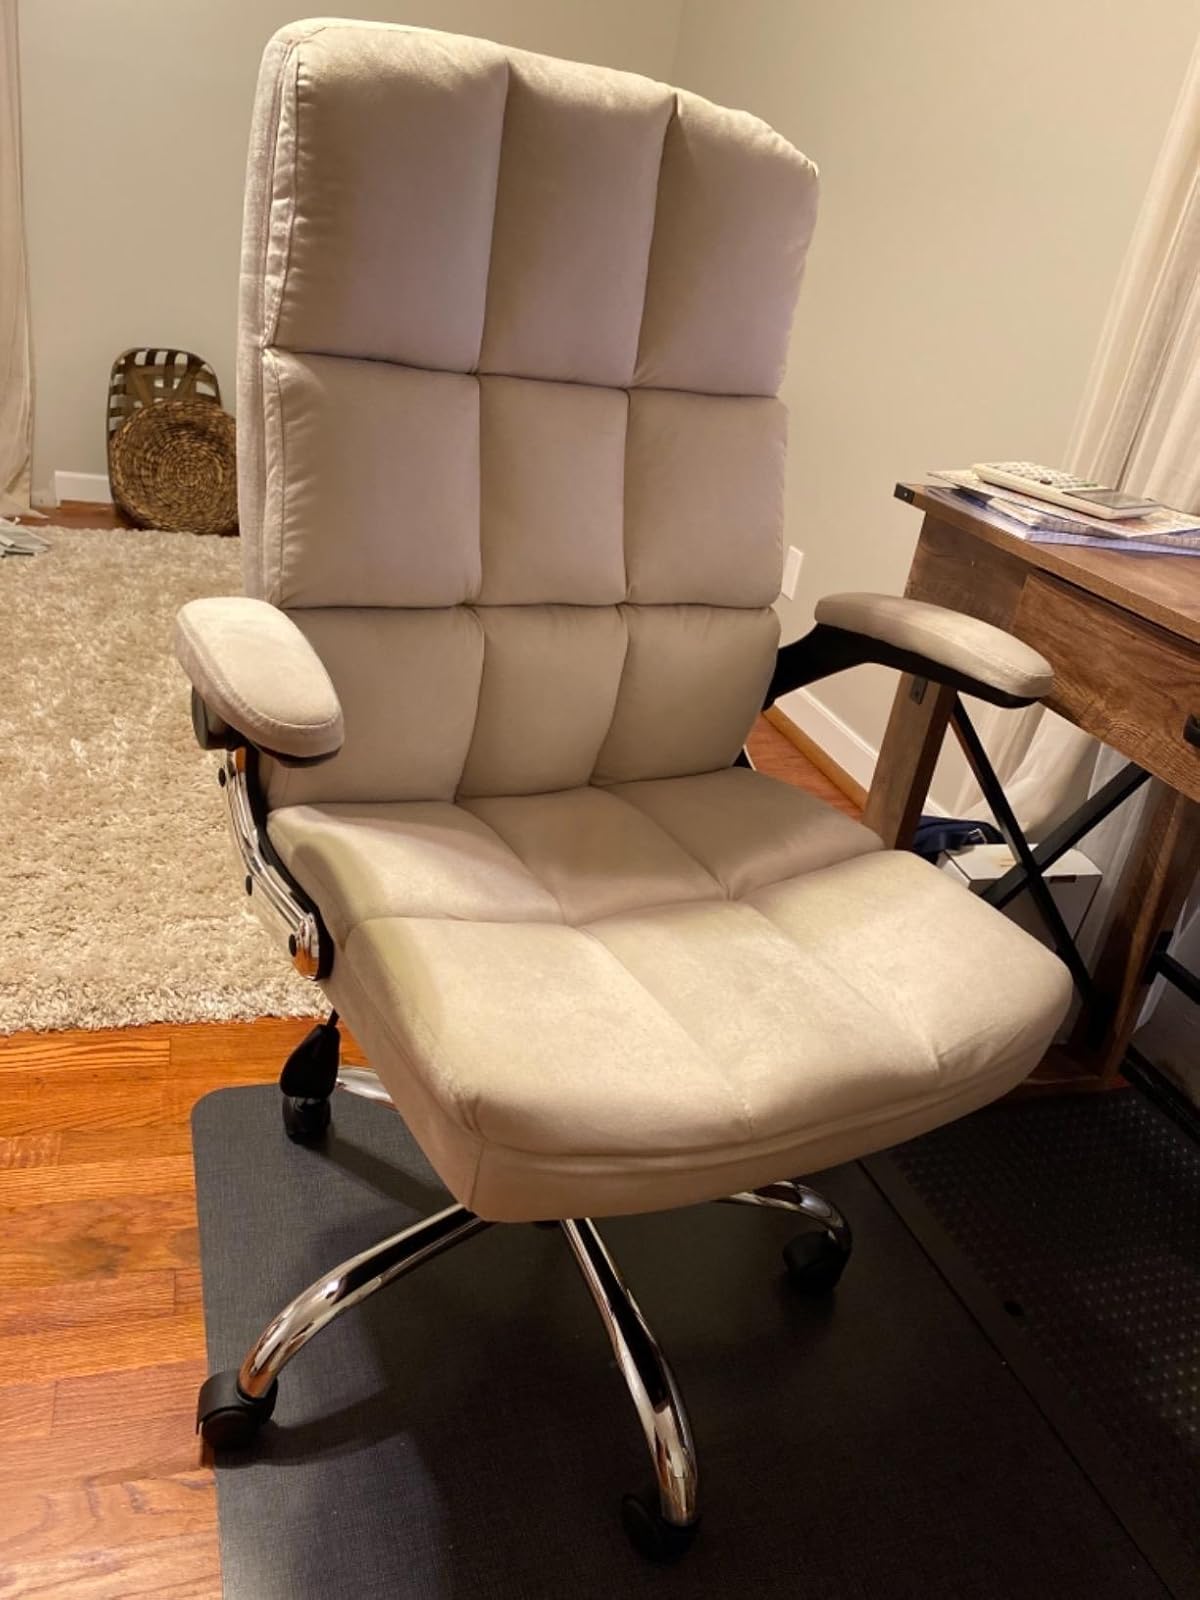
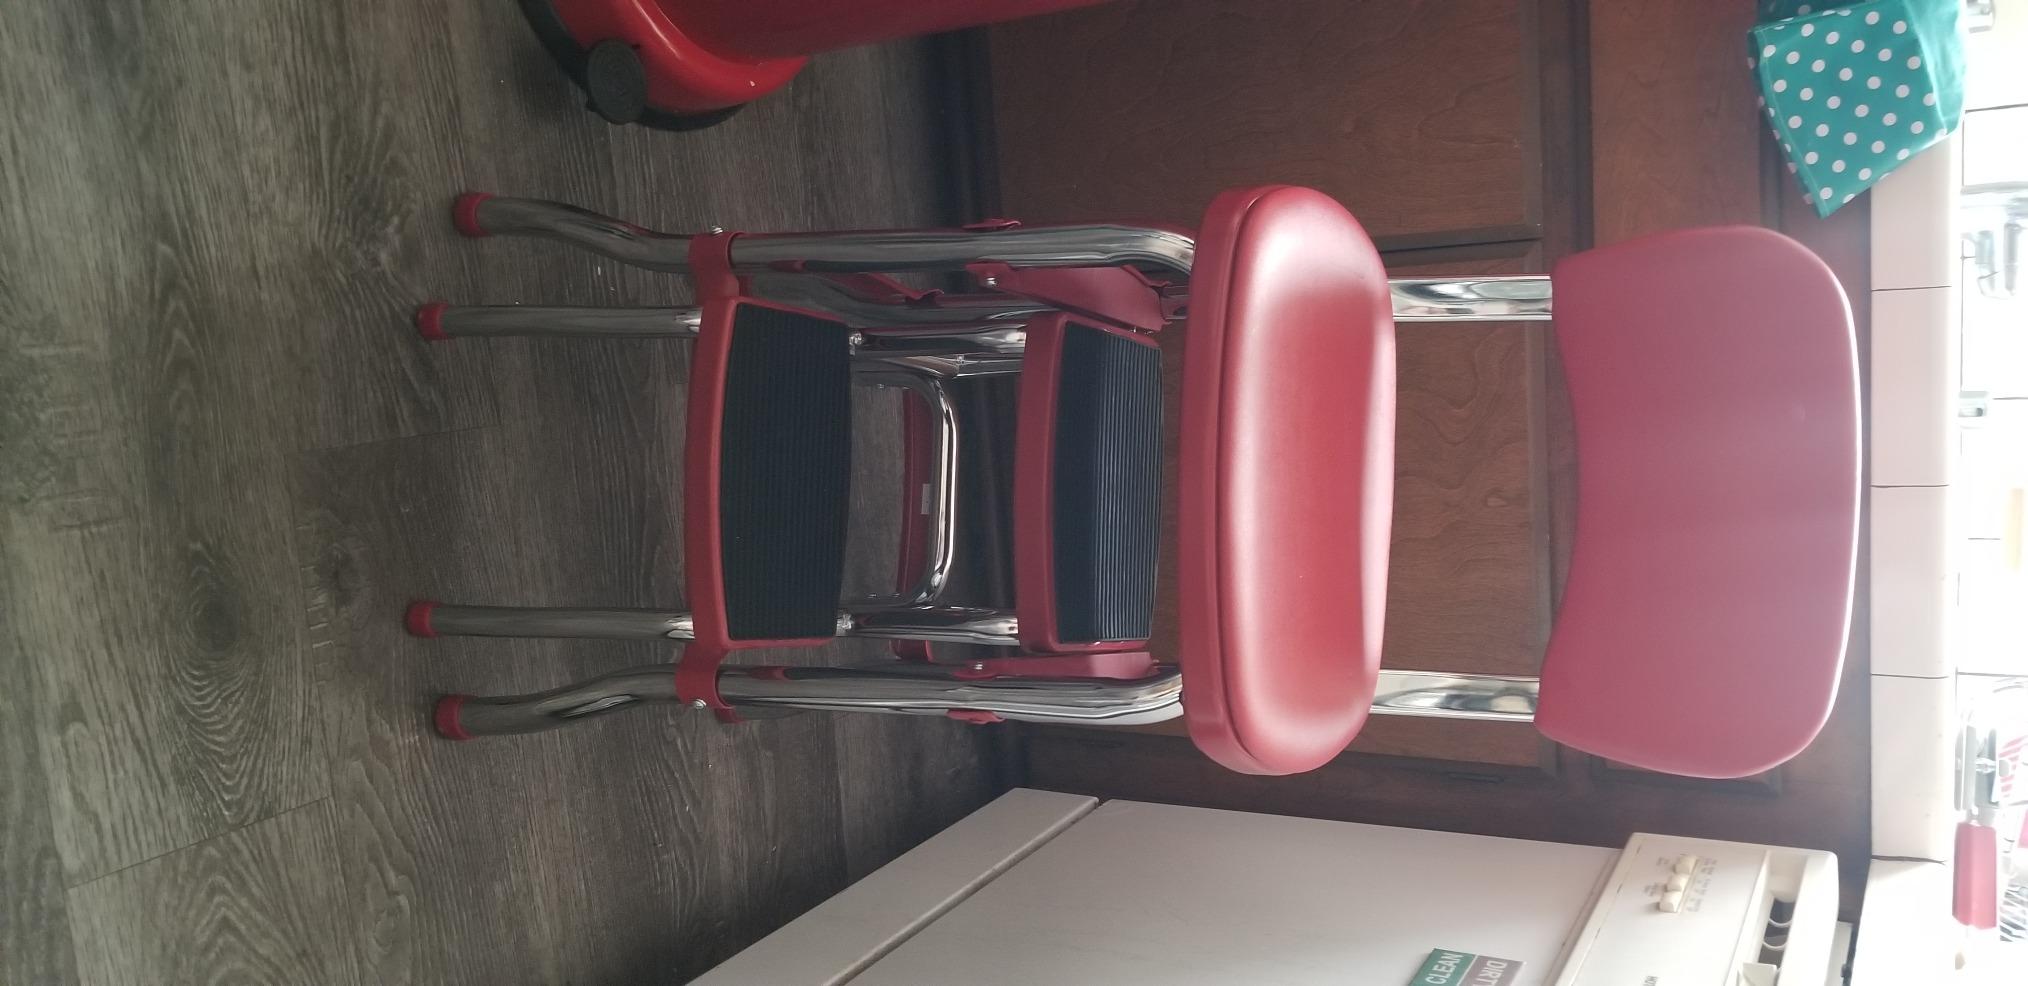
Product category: items_chair
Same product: no